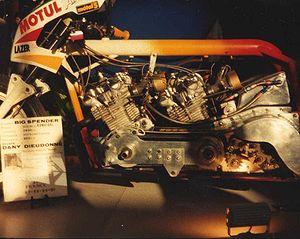
Dragster moto «
Dany Dieudonné, née en 1948, est une pilote française de dragster moto.